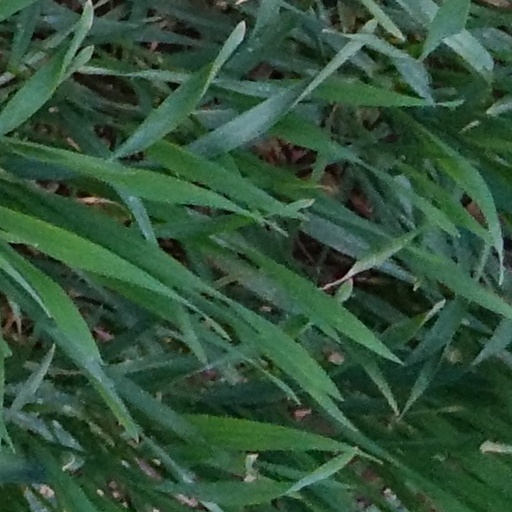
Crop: wheat